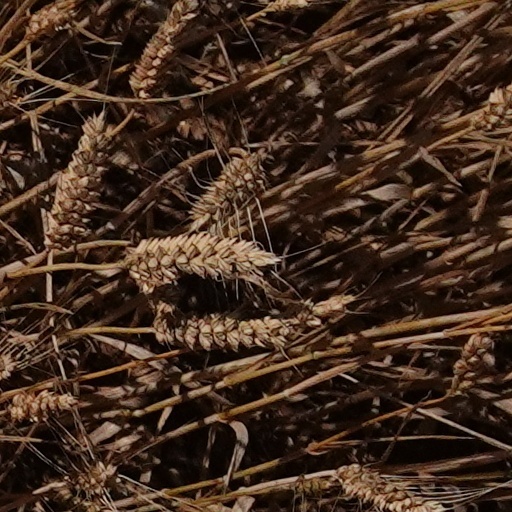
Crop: wheat